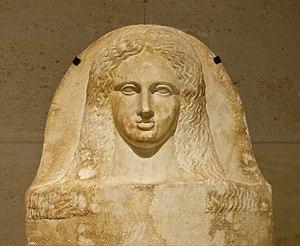
Couvercle de sarcophage anthropoïde féminin phénicien (détail). Tête de jeune femme